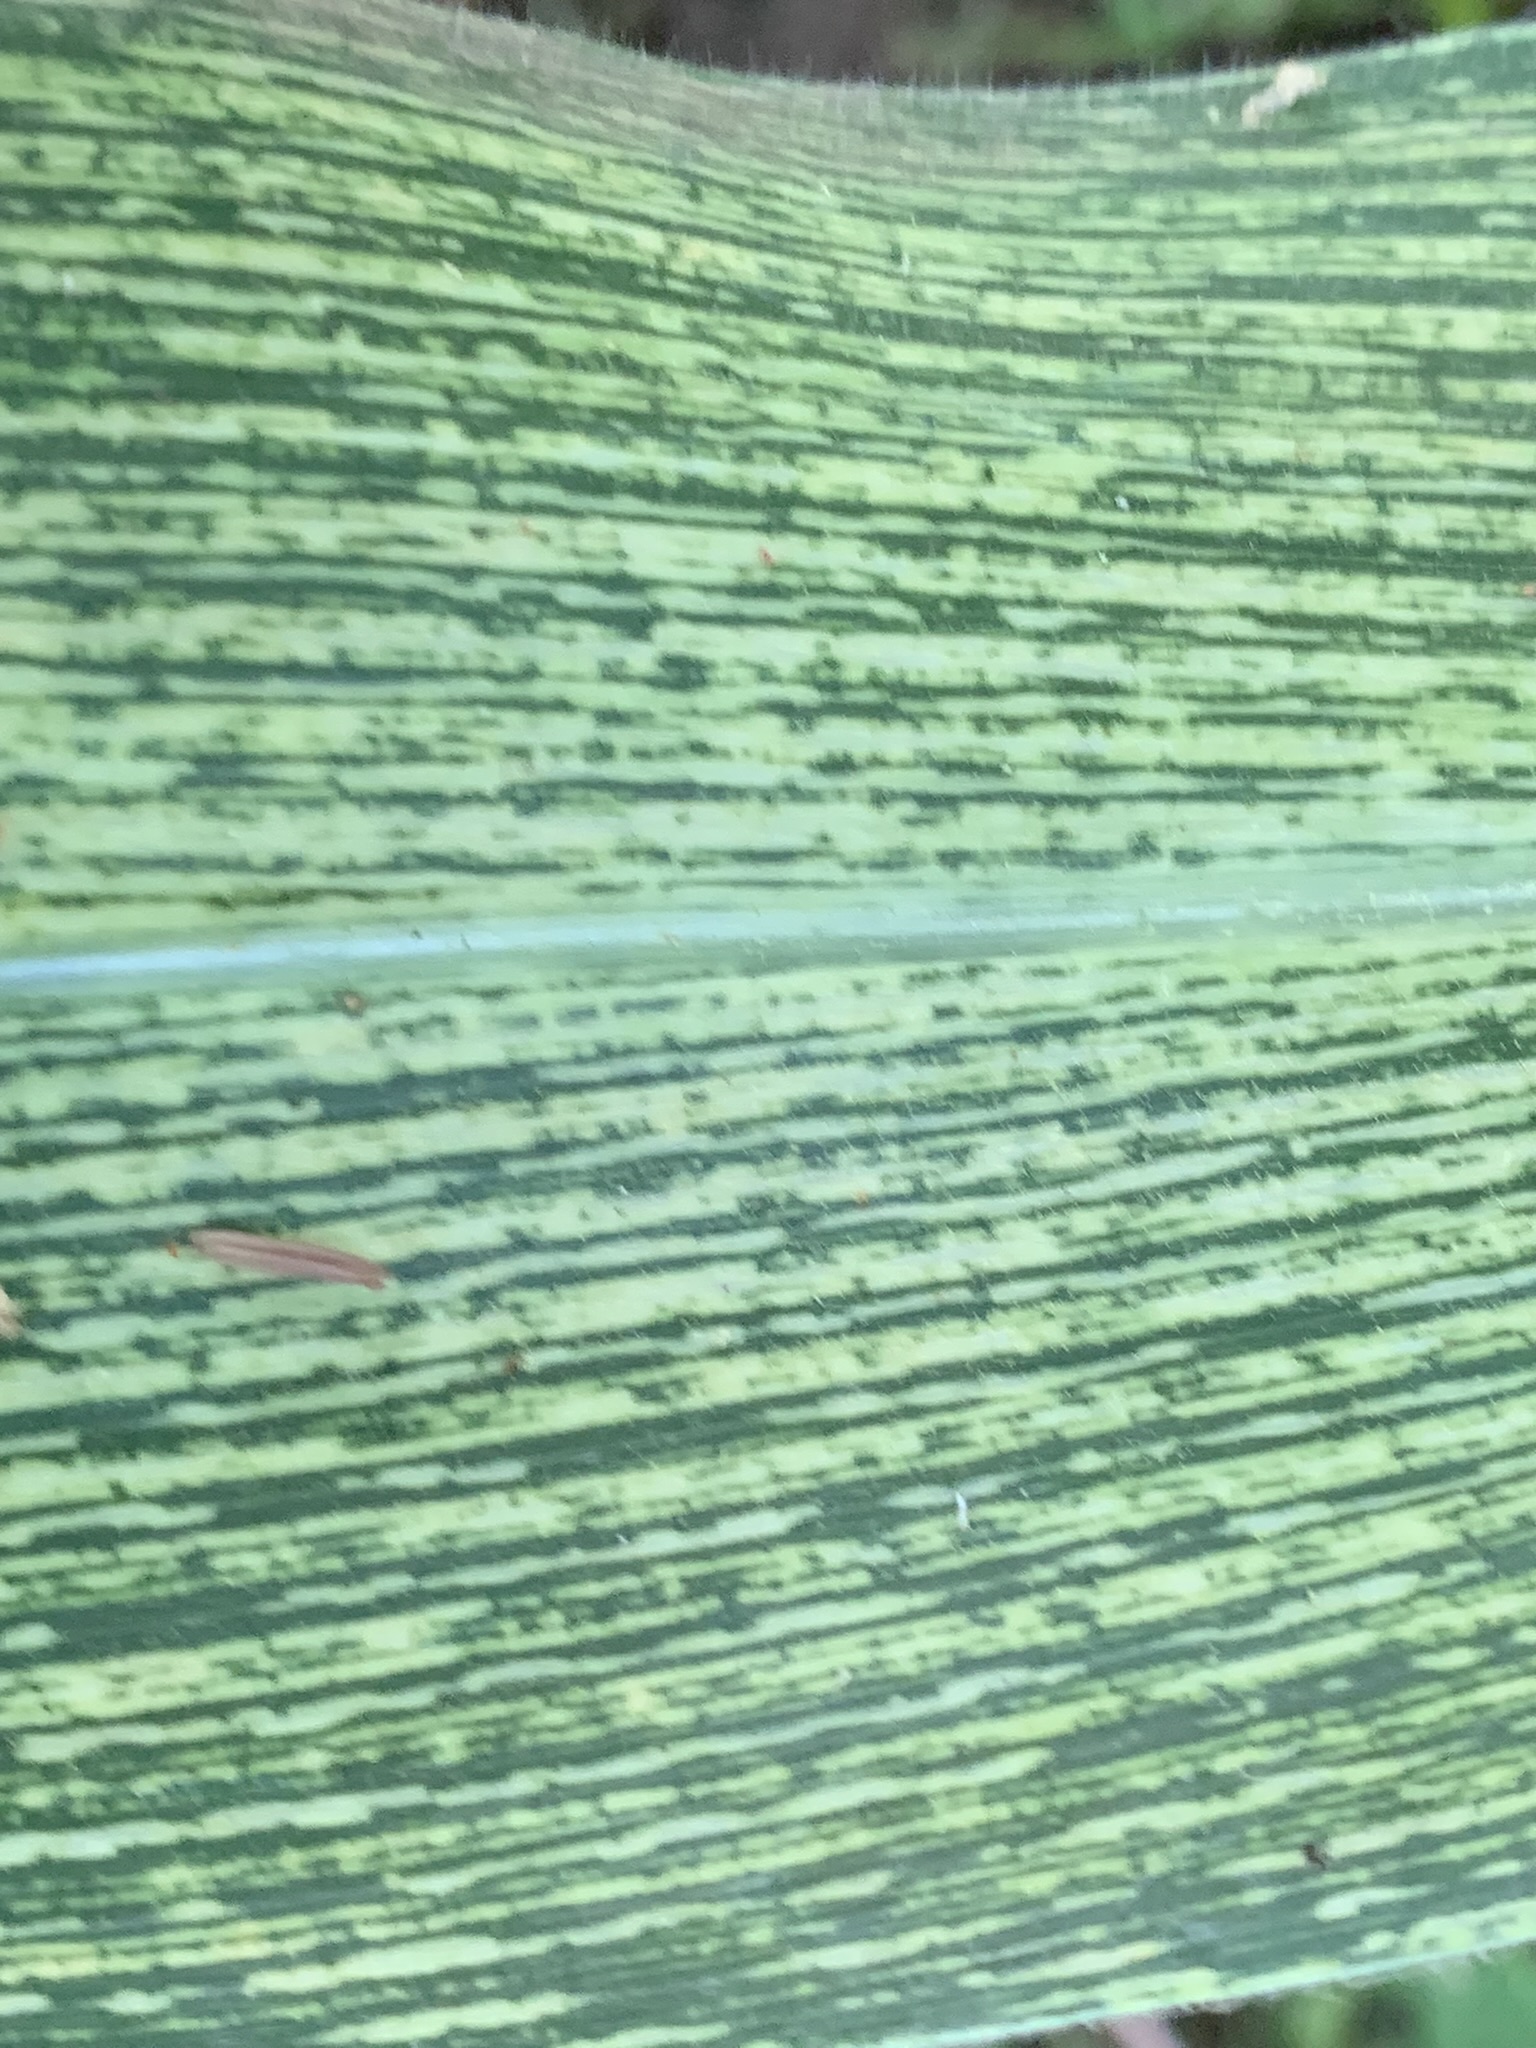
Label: MSV